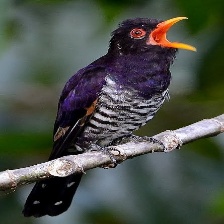
Species: VIOLET CUCKOO
Scientific name:  CHRYSOCOCCYX XANTHORHYNCHUS